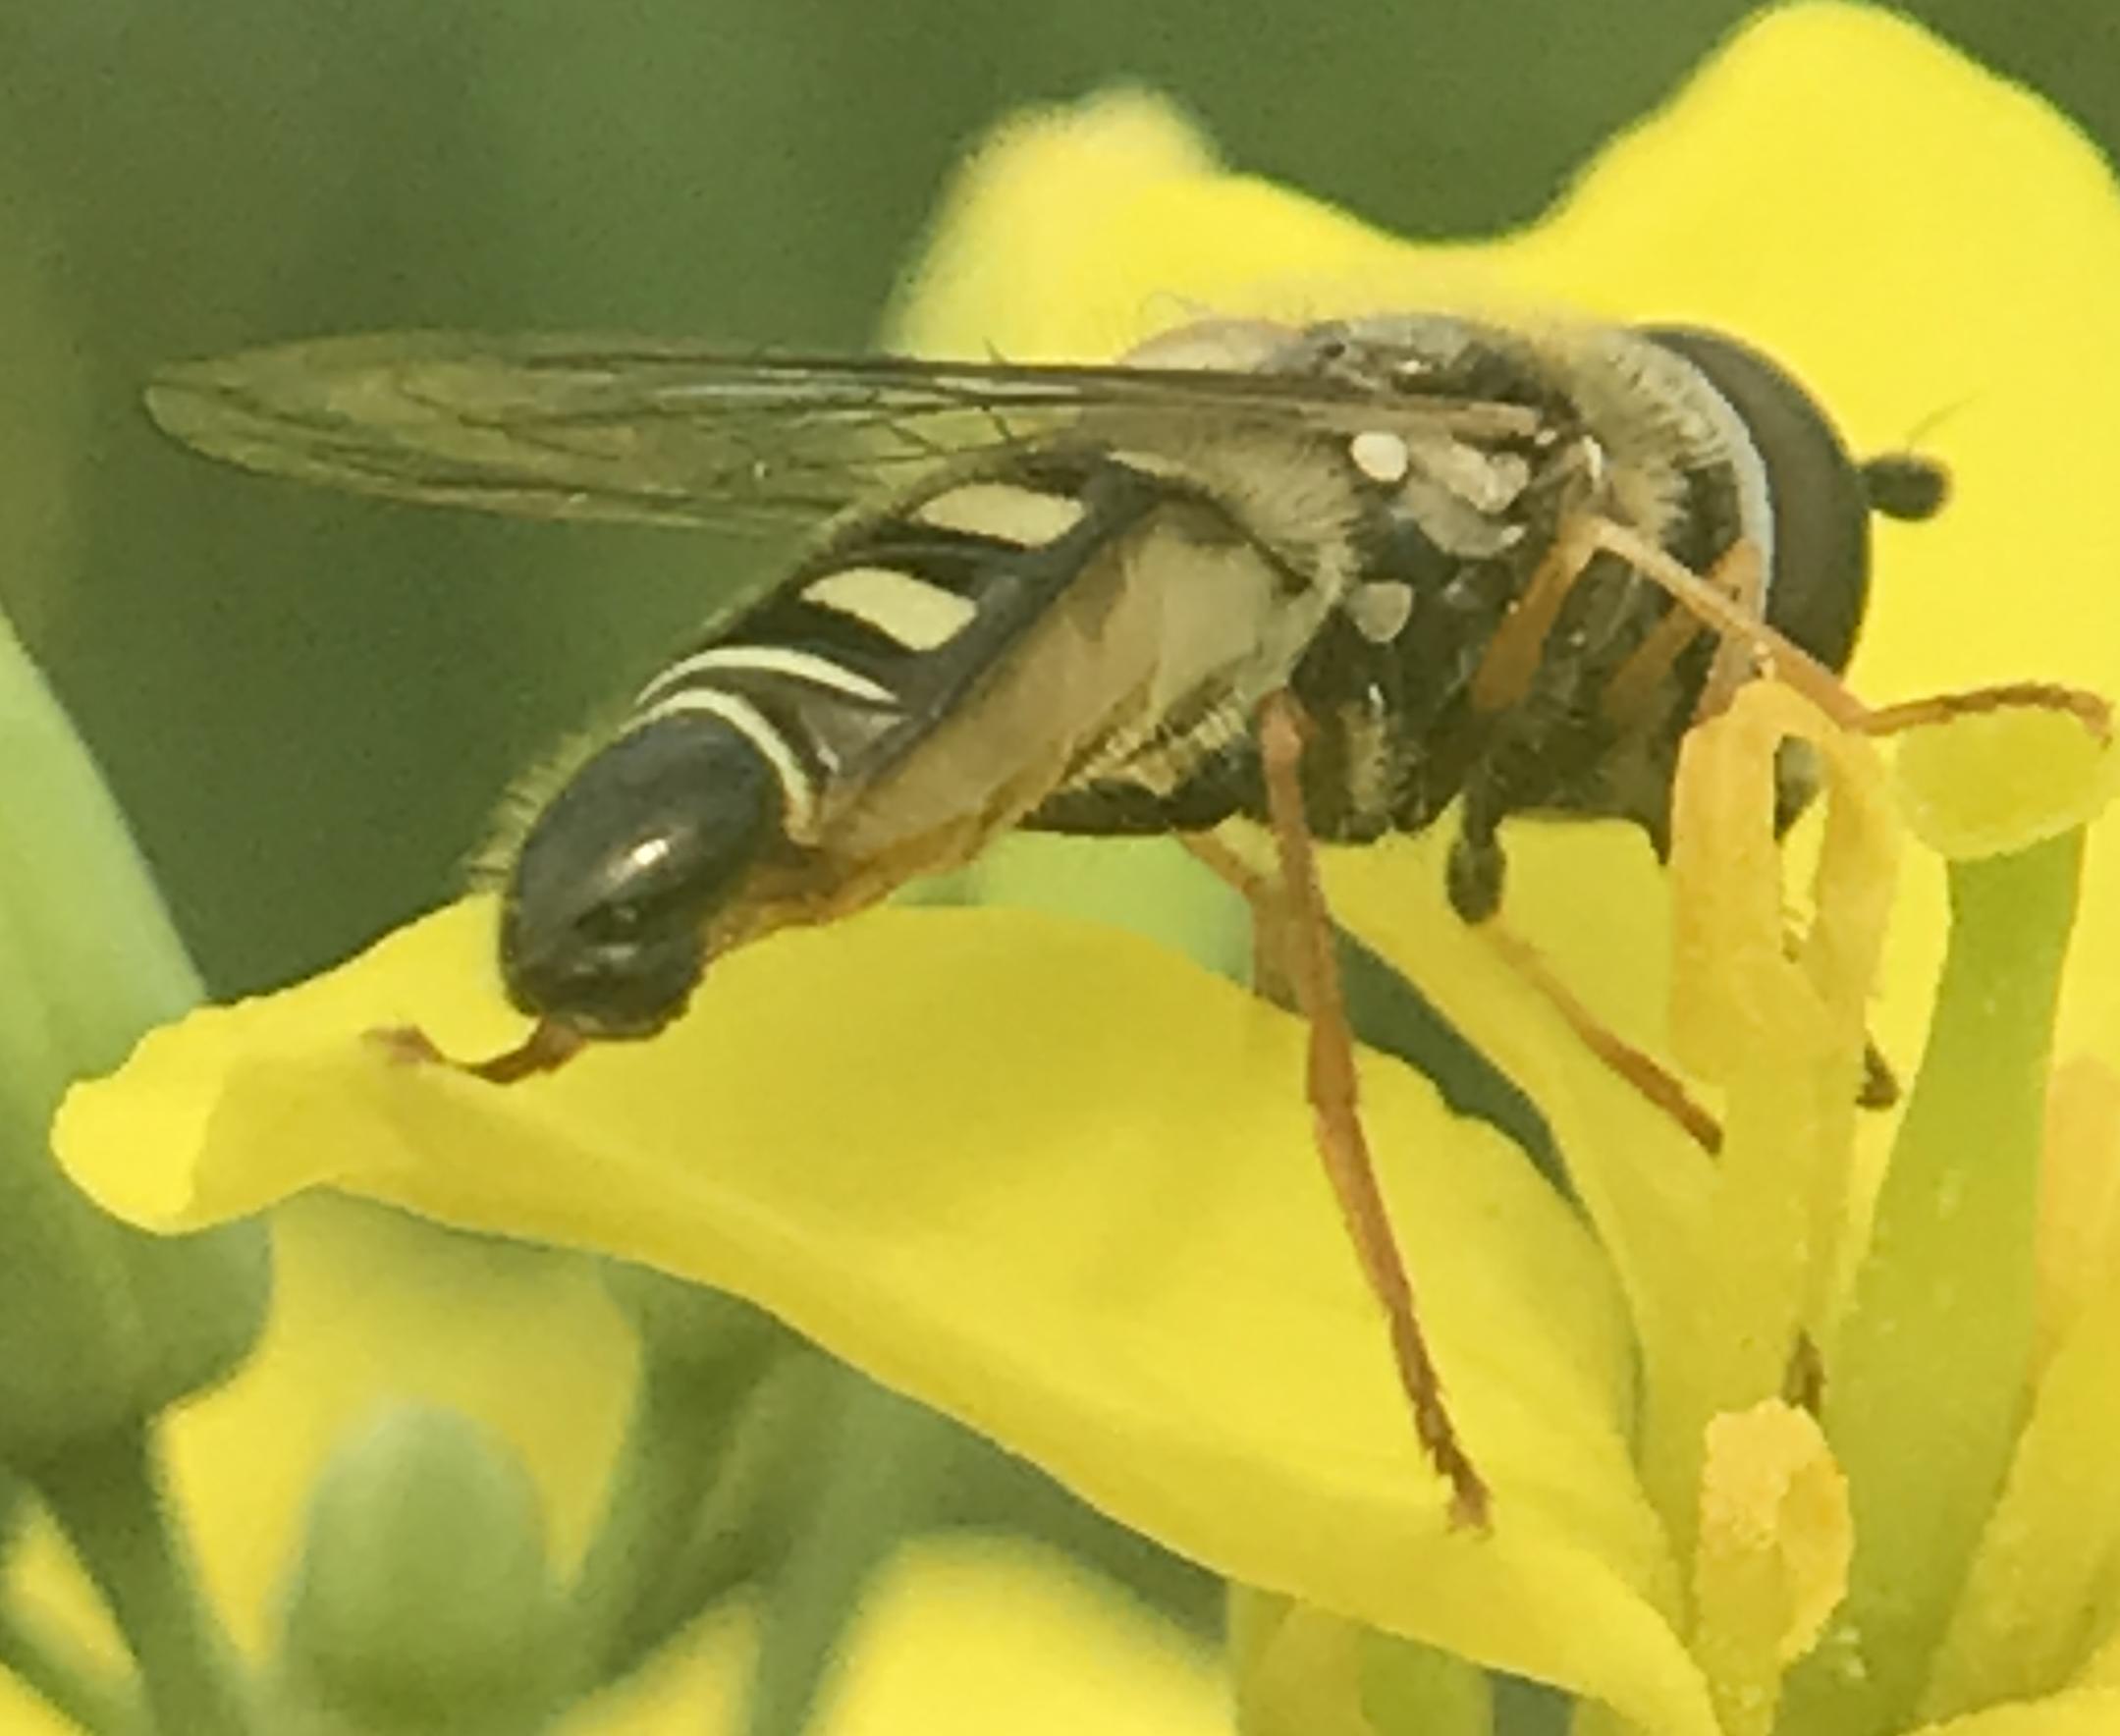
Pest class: predators